Chehel Minbari

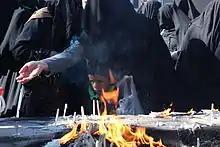

Chehel Minbari is a special tradition practiced in Iran's western Lorestān Province, in which thousands of women commemorate the martyrdom anniversary of Imam Hussein.